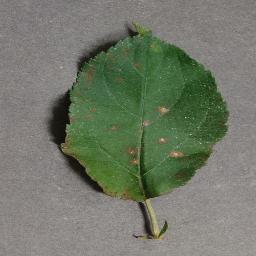
Label: Apple___Cedar_apple_rust